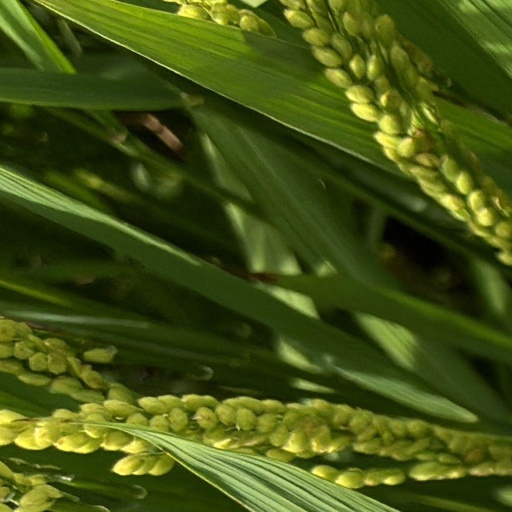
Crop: rice